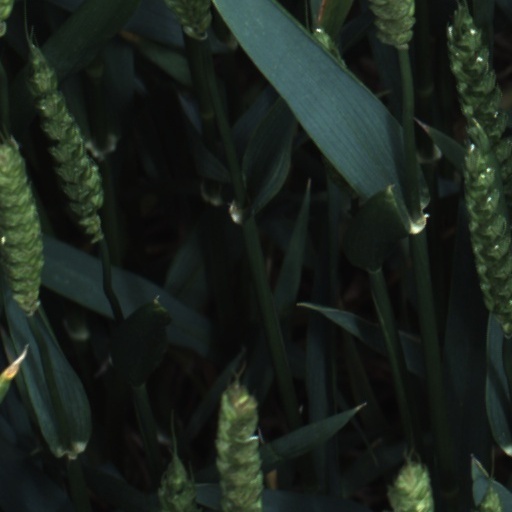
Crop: wheat